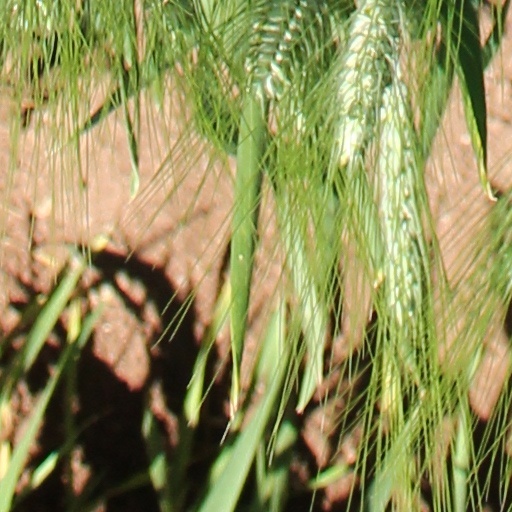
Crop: wheat